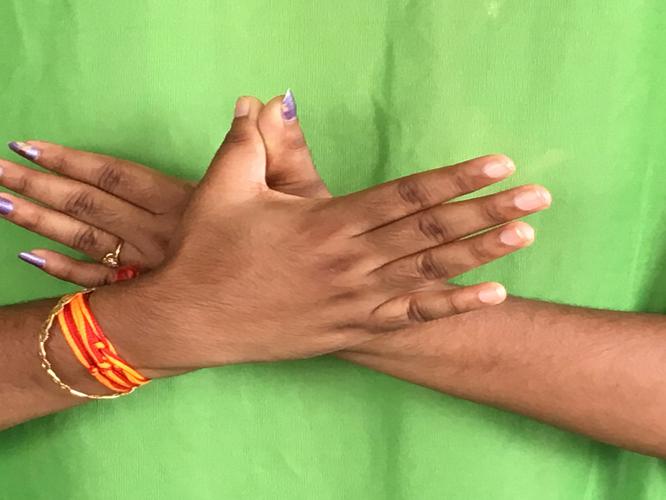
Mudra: Garuda
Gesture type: double_hand